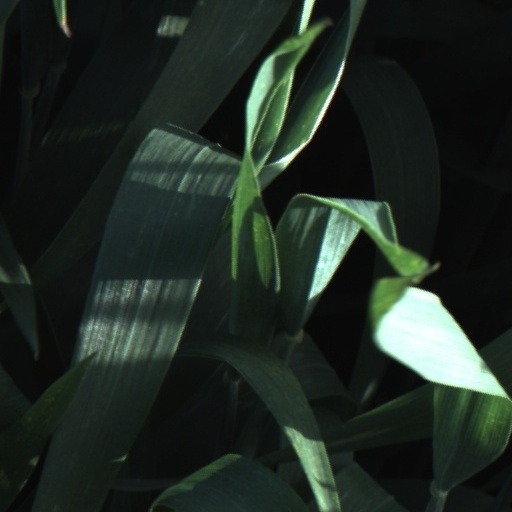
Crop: wheat